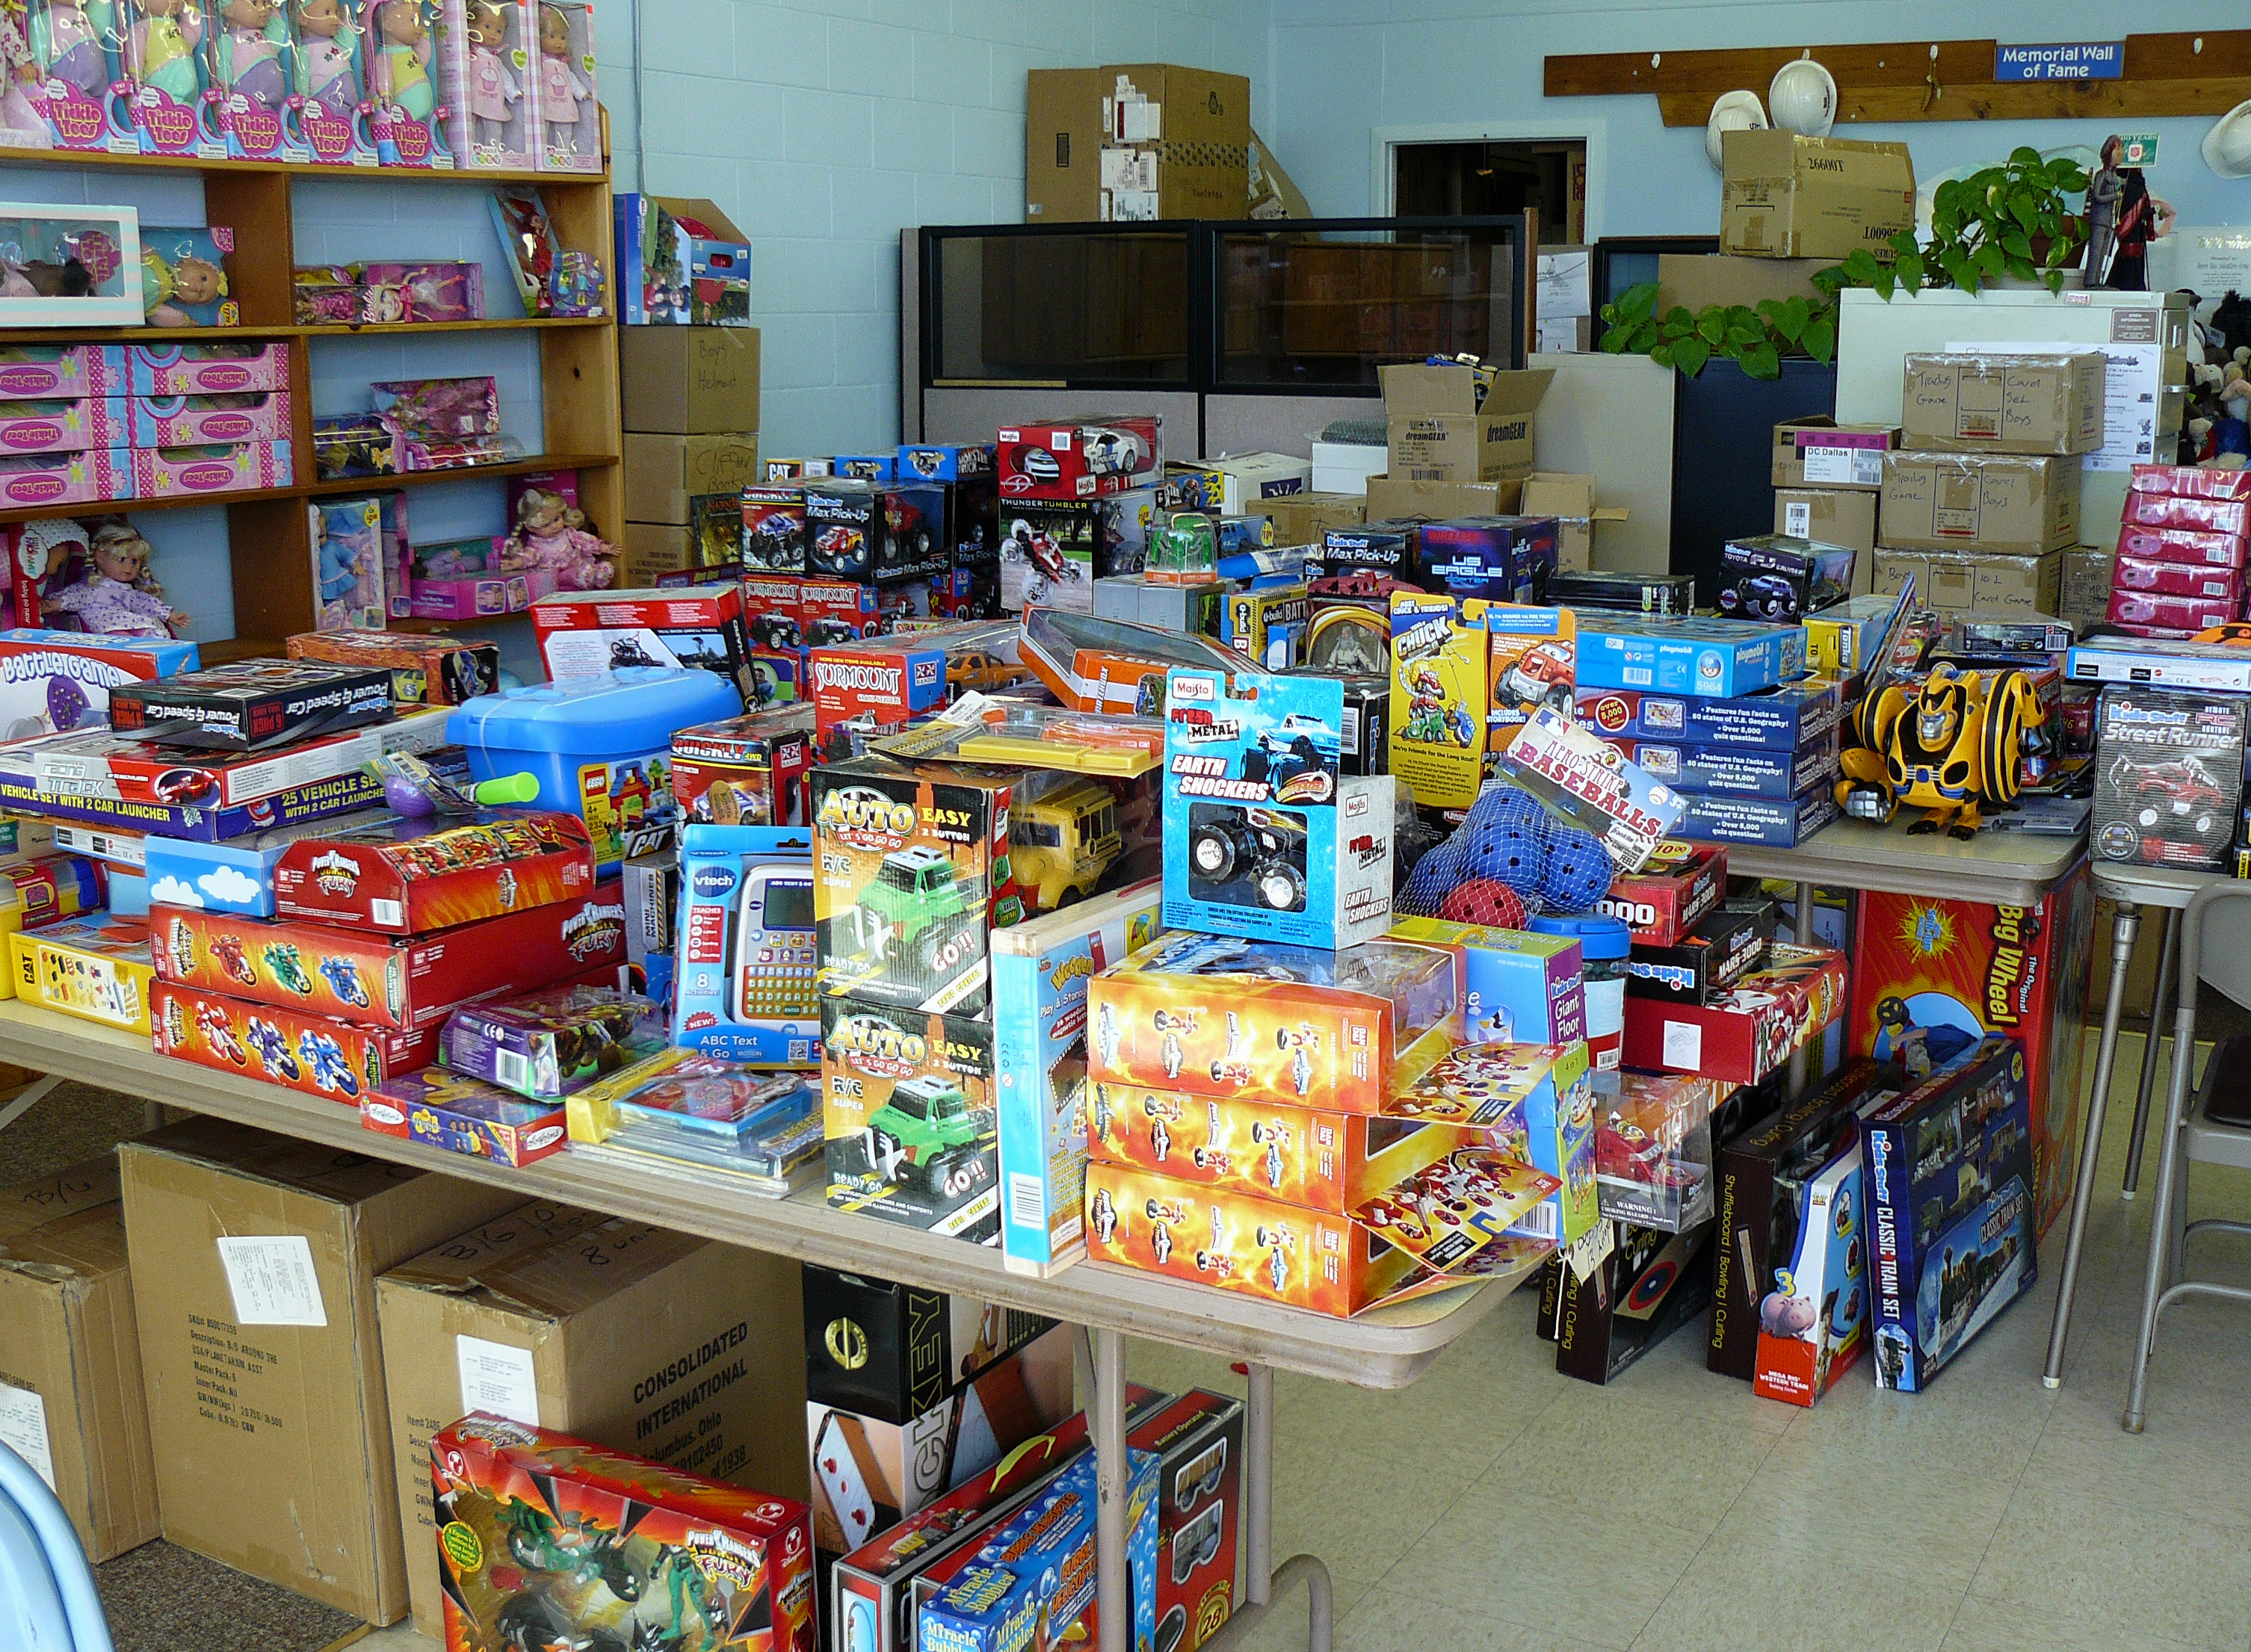
christmas, toy, supermarket, grocery store, salvationarmymorrobay, retail, toysfortotsmorrobay, convenience store